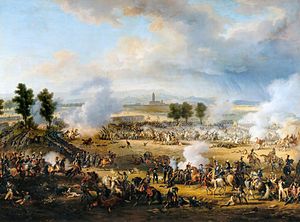
Revolutionskrigene / 1800 / Felttoget i Italien
Slaget ved Marengo, malet af Louis-François Lejeune i 1802
Revolutionskrigene er betegnelsen for de europæiske storkrige 1792-1803, og som skyldtes reaktionerne på den Franske Revolution. Dels på grund af ønsket om at ekspandere på Frankrigs bekostning, dels af frygt for en spredning af revolutionære ideer sluttede de tyske stormagter Preussen og Østrig sig sammen 1791-92 og indtog en truende holdning. Frankrig erklærede begge lande krig, og året efter gik Storbritannien ind i krigen. Krigslykken skiftende meget: i sommeren 1792 var Frankrig ved at blive invaderet, men Frankrig angreb fjenden og afværgede faren. Det lykkedes den franske hær at holde koalitionsmagterne ude, bortset fra visse engelske landgangsforsøg. Fra 1795 havde Frankrig fremgang, besatte Forenede Nederlande og tvang Preussen ud af krigen. Napoleons sejrrige felttog 1797 tvang Østrig ud af krigen. Det isolerede England fik fra 1798 ny hjælp først fra Rusland og senere fra Østrig. Men Frankrig – fra 1799 ledet af Napoleon – holdt stillingen. I 1802 sluttede England som den sidste koalitionsmagt fred og anerkendte den franske republik. Krigen genoptoges dog året efter, nu som Napoleonskrigene.